Halfback (American football)

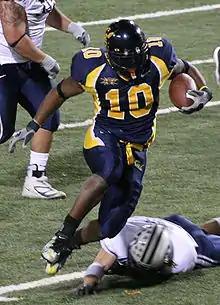
Cal halfback Marshawn Lynch.

There is a great diversity in those who play at the running back position. At one extreme are smaller, faster players. These fast, agile, and elusive running backs are often called "scat backs" because their low center of gravity and maneuverability allow them to dodge tacklers. Hall-of-famer Barry Sanders, Chris Johnson, and LeSean McCoy exemplified this running style. "Scat backs" still active in the NFL include Saquon Barkley of the Philadelphia Eagles, D'Andre Swift of the Chicago Bears, Christian McCaffrey of the San Francisco 49ers and Alvin Kamara of the New Orleans Saints. This type of running back has grown in demand due to changes in offensive play calling, style, and tempo. The trending spread offense demands a player that can utilize open space as much as possible as run blockers are sacrificed to spread out the defense.